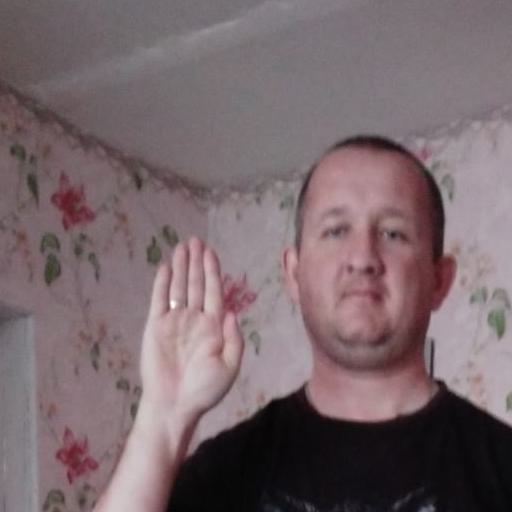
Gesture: stop